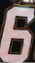
Number: 6